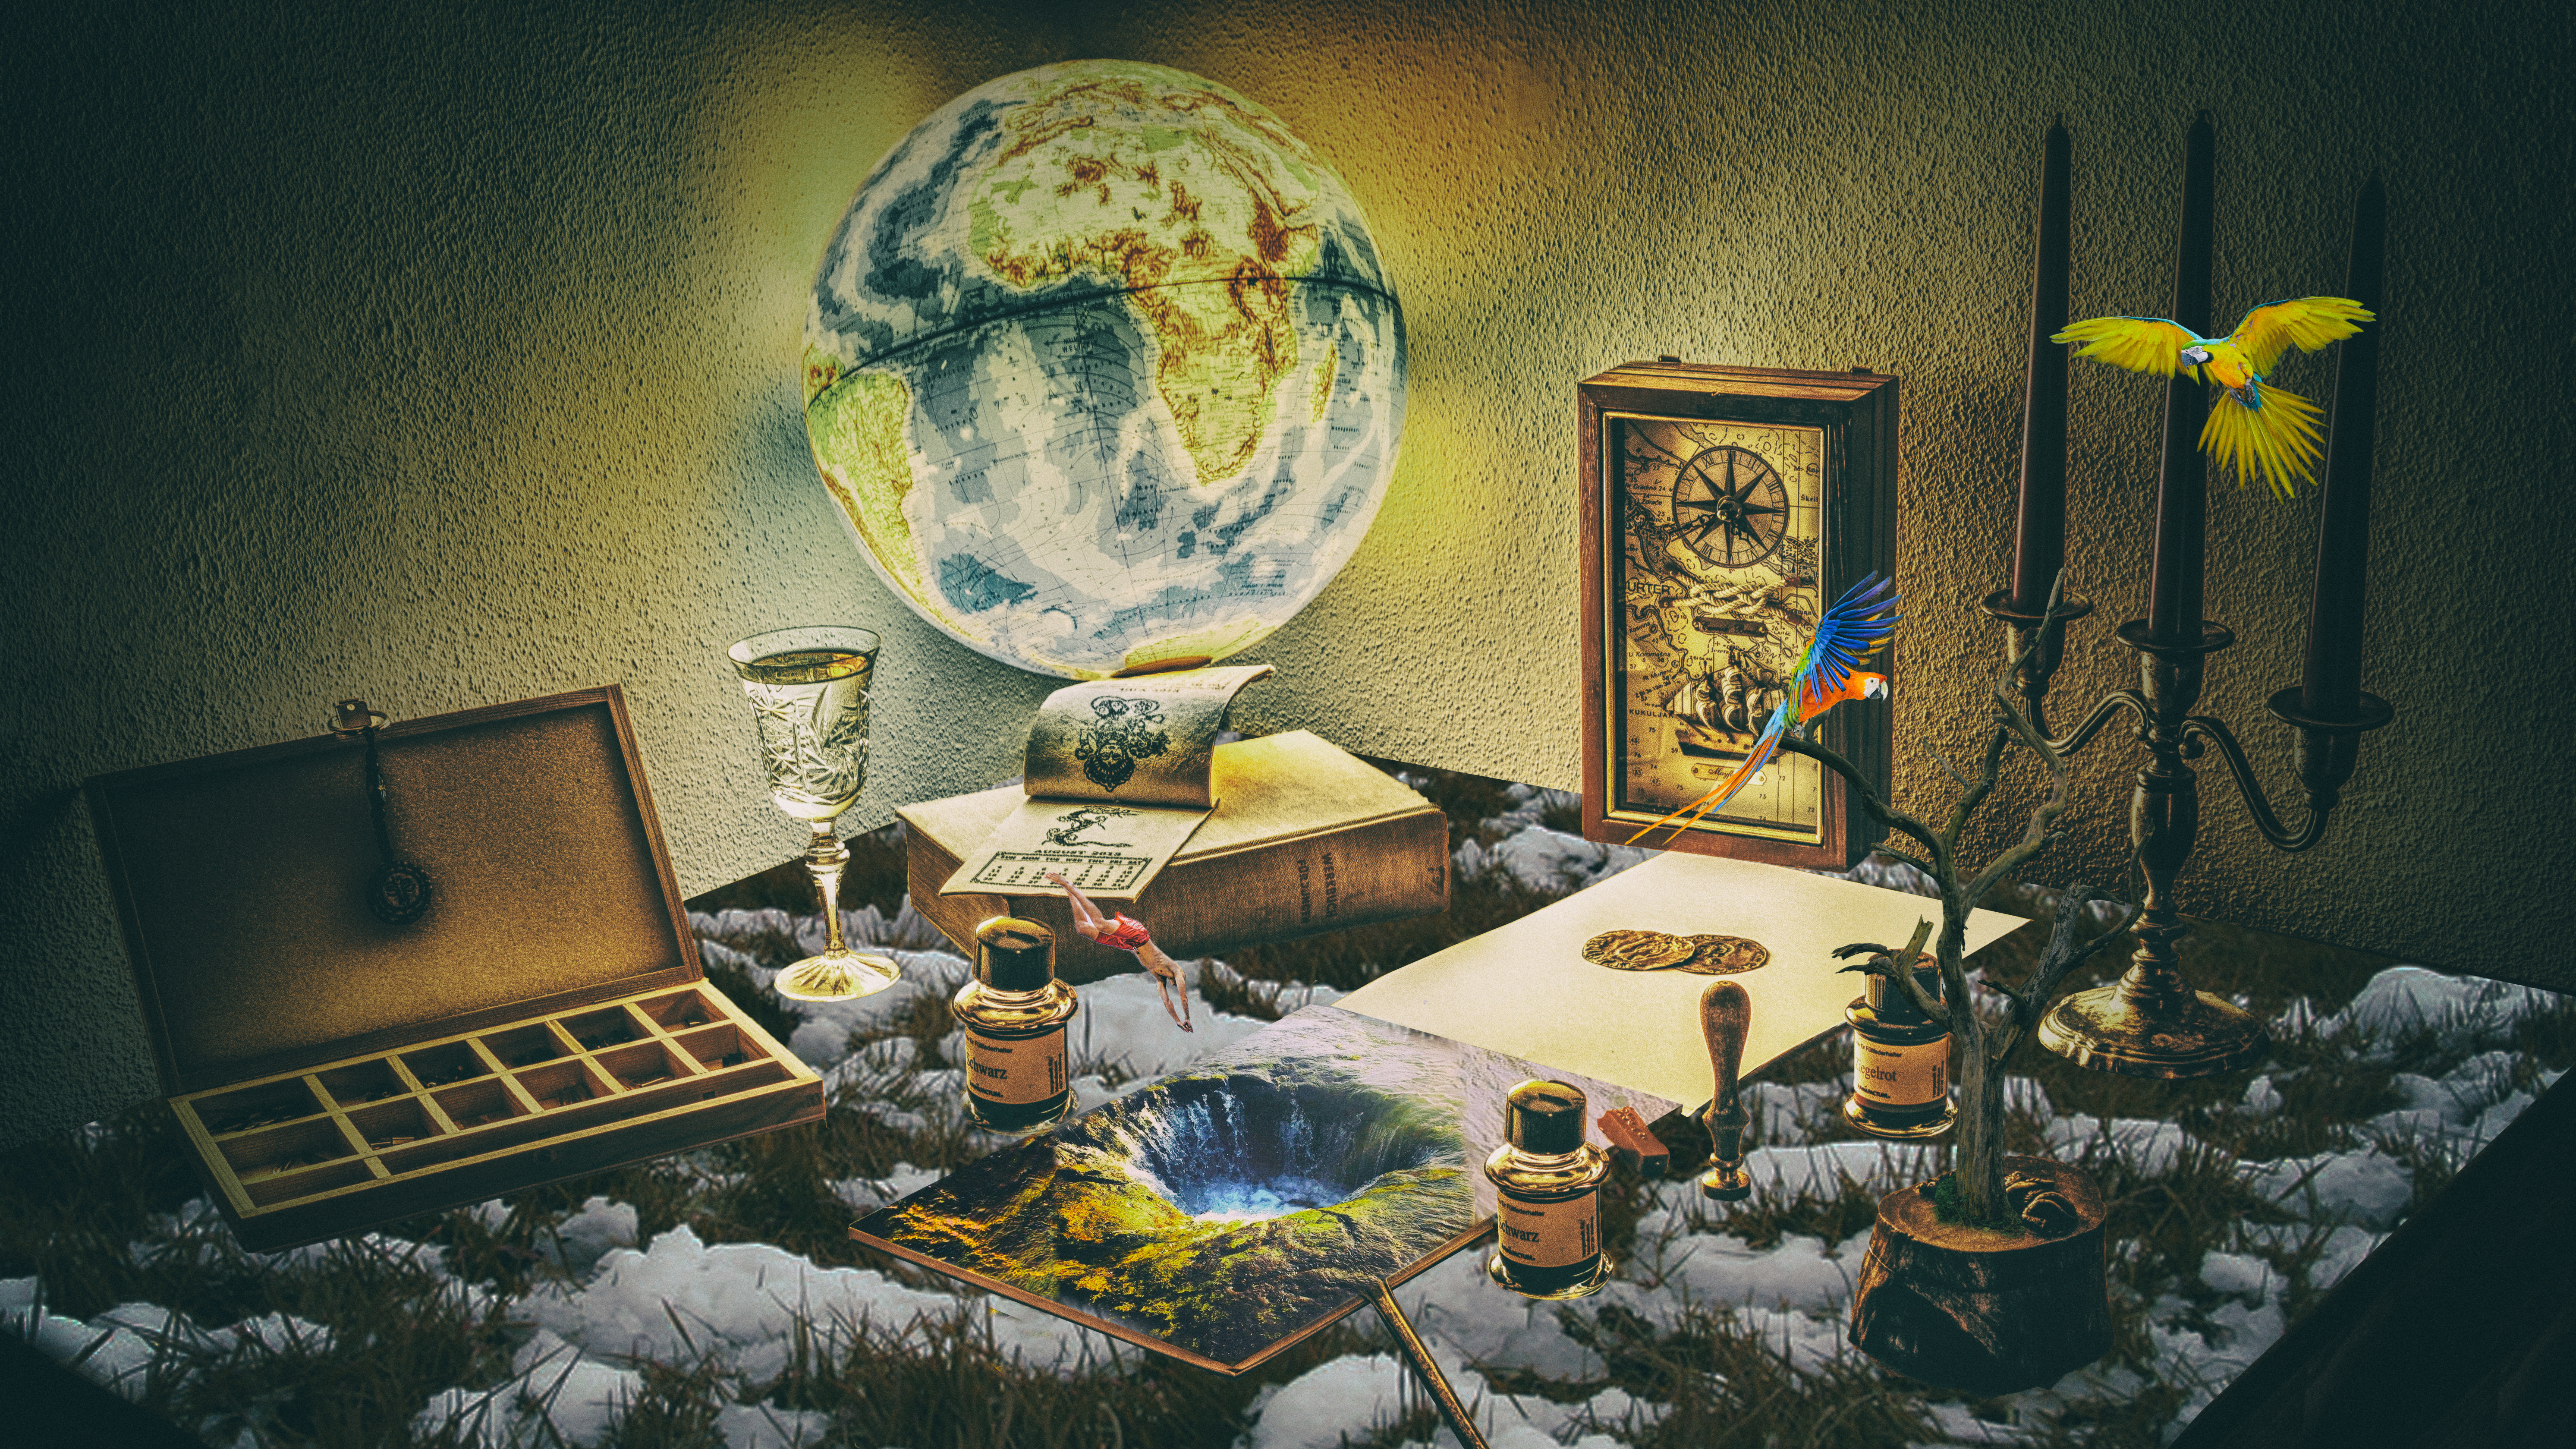
glowing, lamp, world, room, still life, illustration, space, interior design, art, painting, furniture, globe